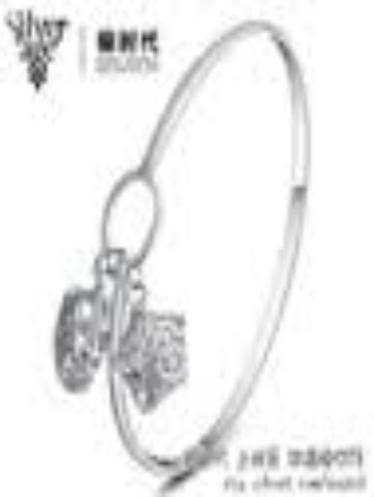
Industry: Clothes